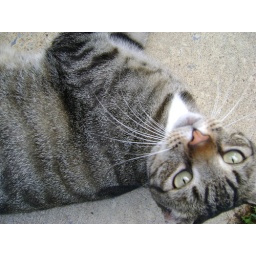
found in the backseat of my dads car at rebecca's house